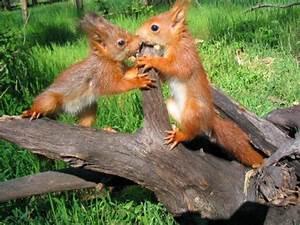
squirrel